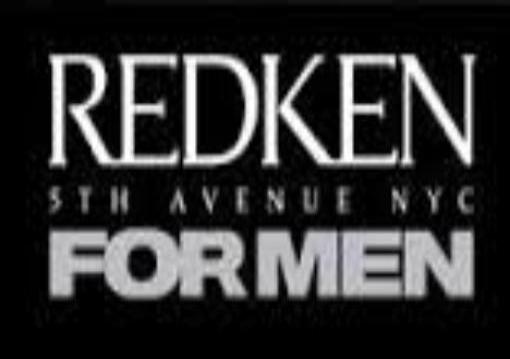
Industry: Necessities